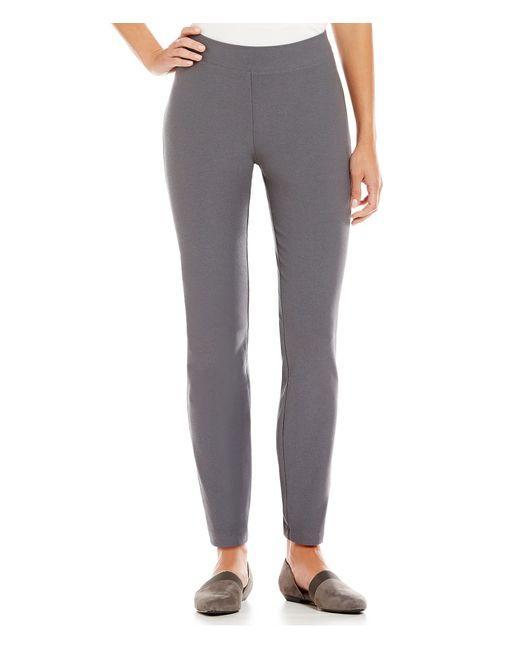
Slim Fit Leggings aus grauer Baumwolle für Damen